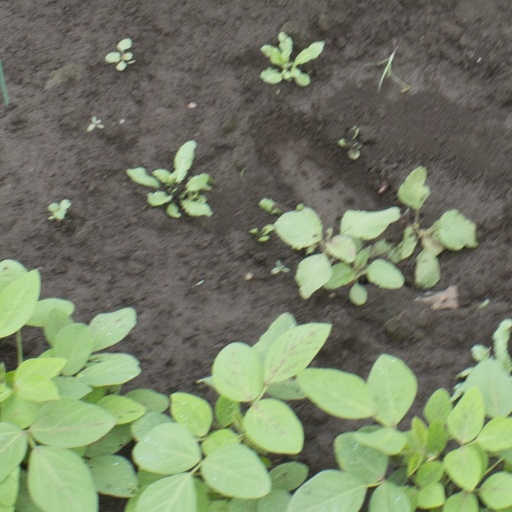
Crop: soybean